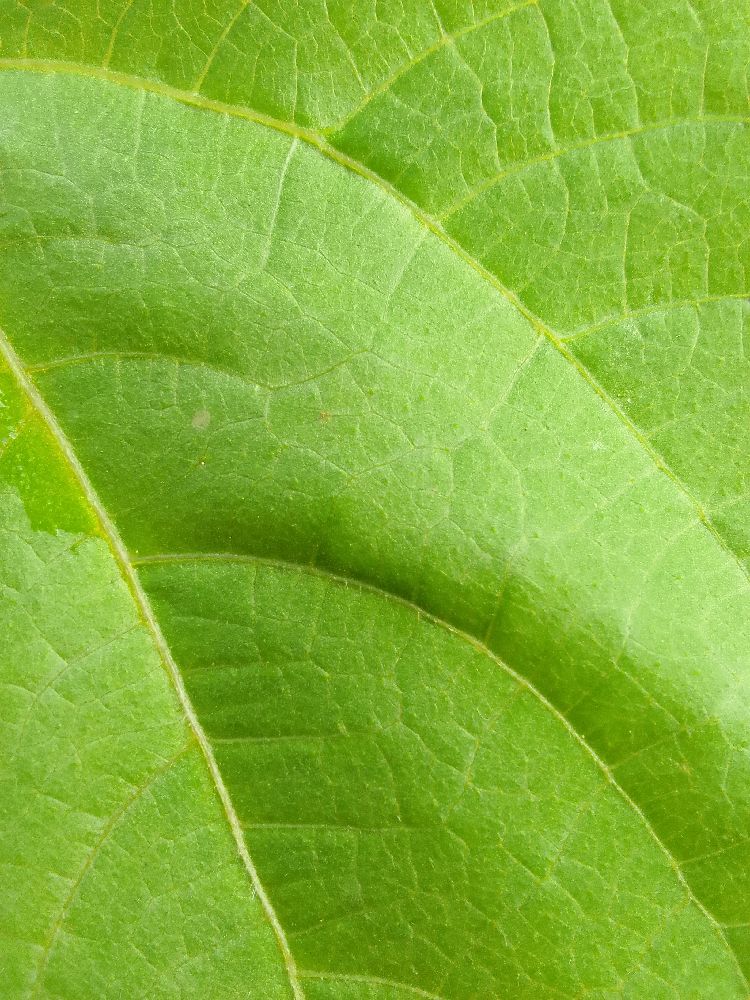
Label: healthy